Red Guards (Italy)

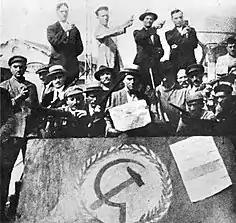
Red Guards in a factory during the Red Biennium

In April 1920, Turin metal-workers, in particular at the Fiat plants, went on strike demanding recognition for their 'factory councils', a demand the PSI and CGL did not support. The 'factory councils' more and more saw themselves as the models for a new democratically controlled economy running industrial plants, instead of as a bargaining tool with employers. The movement peaked in August and September 1920. Armed metal workers in Milan and Turin occupied their factories in response to a lockout by the employers. Factory occupations swept the "industrial triangle" of north-western Italy. Some 400,000 metal-workers and 100,000 others took part. On September 3, 185 metal-working factories in Turin had been occupied. After the founding of the Communist Party of Italy, the Red Guards became closer to it and were considered to be the military wing of the PCdI.